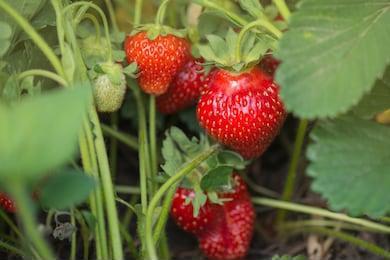
Label: Strawberry